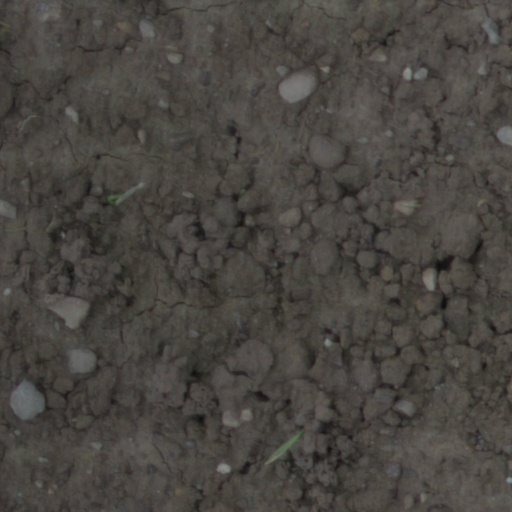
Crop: wheat